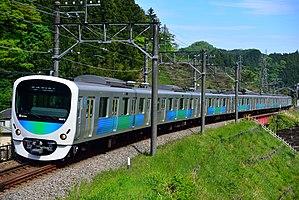
La Seibu Railway Co., Ltd. ou simplement Seibu est une entreprise privée japonaise, fondée en 1894, qui gère des lignes de chemin de fer dans la région de Tokyo et Saitama.